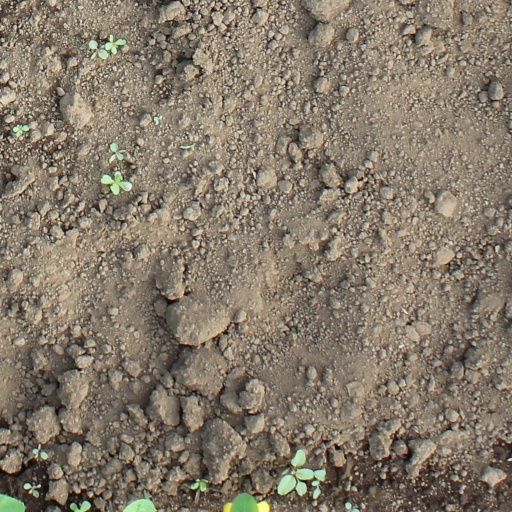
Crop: soybean